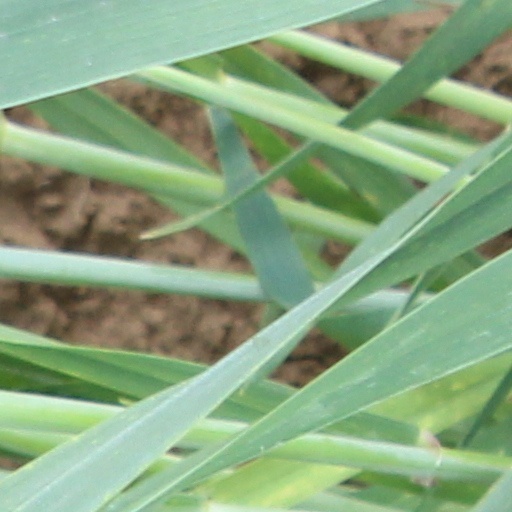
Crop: wheat